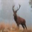
Label: deer